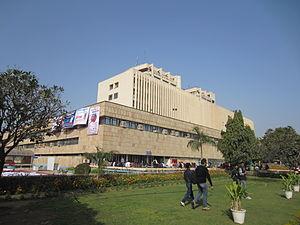
L'institut indien de technologie de Delhi est l'un des principaux collèges d'ingénierie indiens. Il fait partie d'un réseau de collèges d'excellence en ingénierie, les Instituts indiens de technologie.